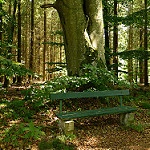
Scene: Outdoor